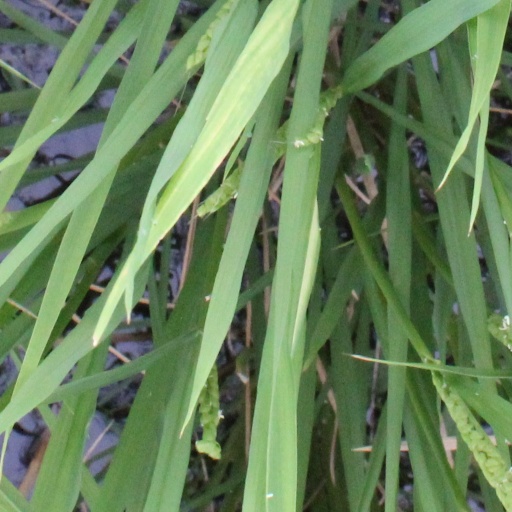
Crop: rice